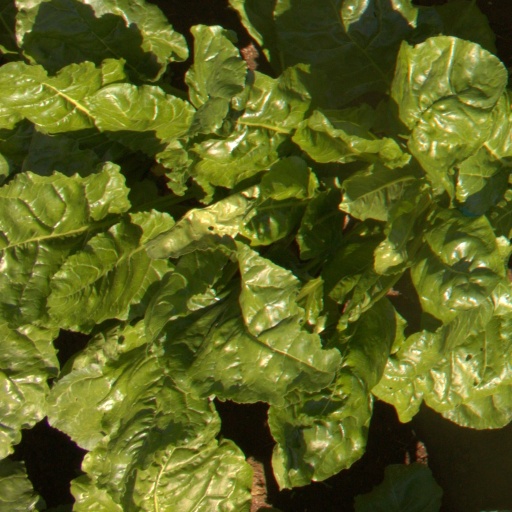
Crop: sugar beet